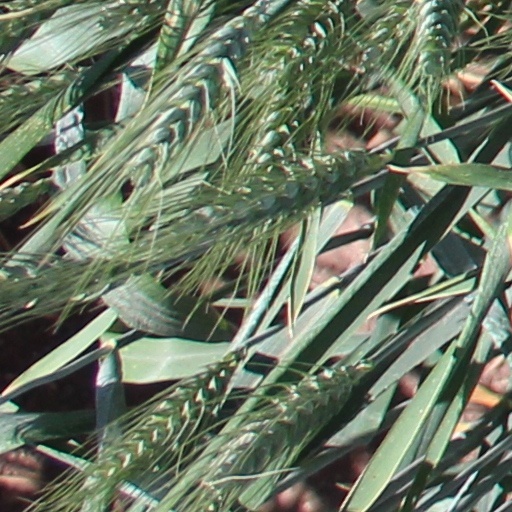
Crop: wheat